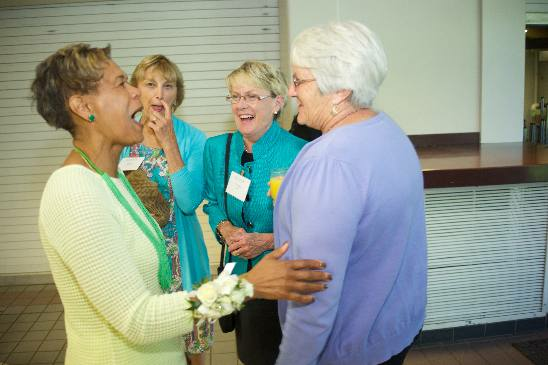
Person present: Yes